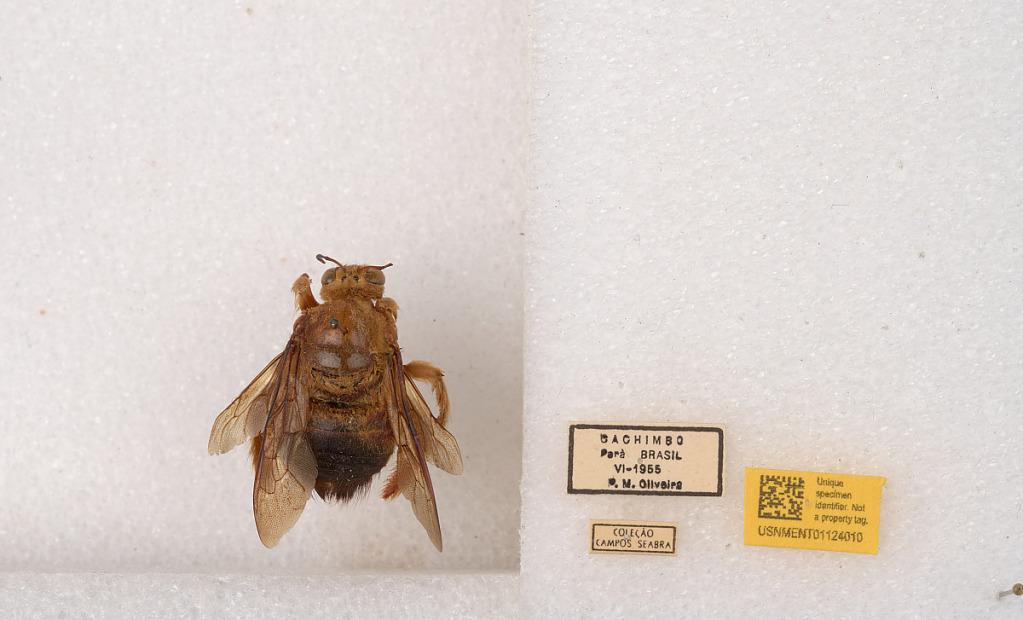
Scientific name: Xylocopa (Neoxylocopa) amazonica Enderlein
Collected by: F. Oliveira
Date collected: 1955-6-1
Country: Brazil
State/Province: Para
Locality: Cachimbo
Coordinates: -8.9489, -54.9016